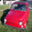
Label: automobile